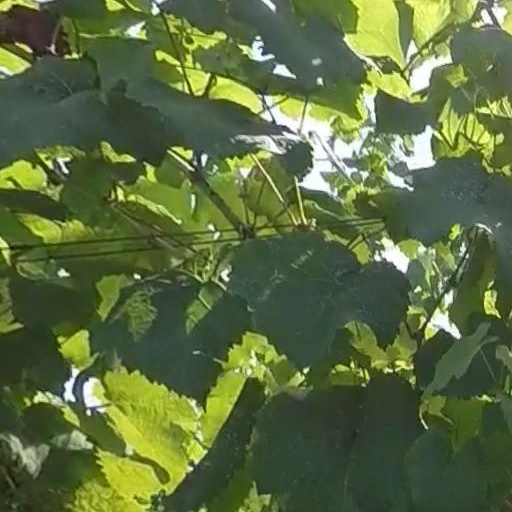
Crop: grape